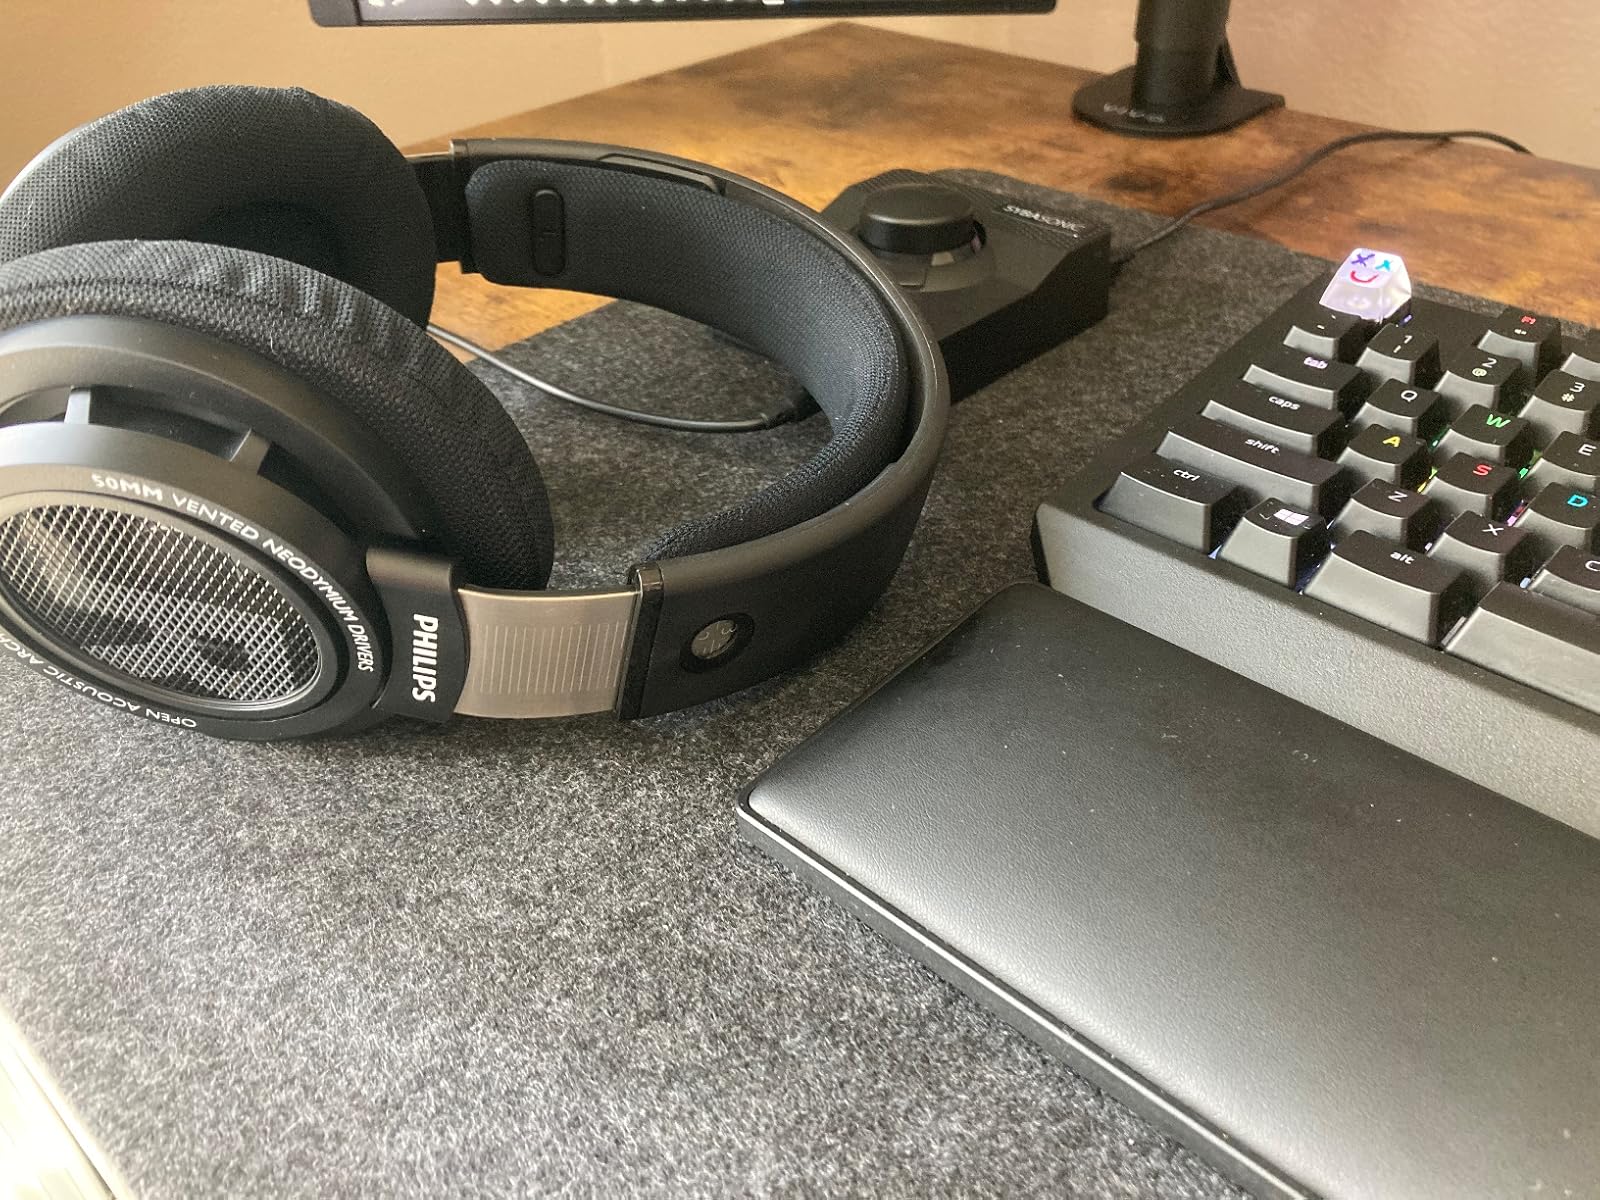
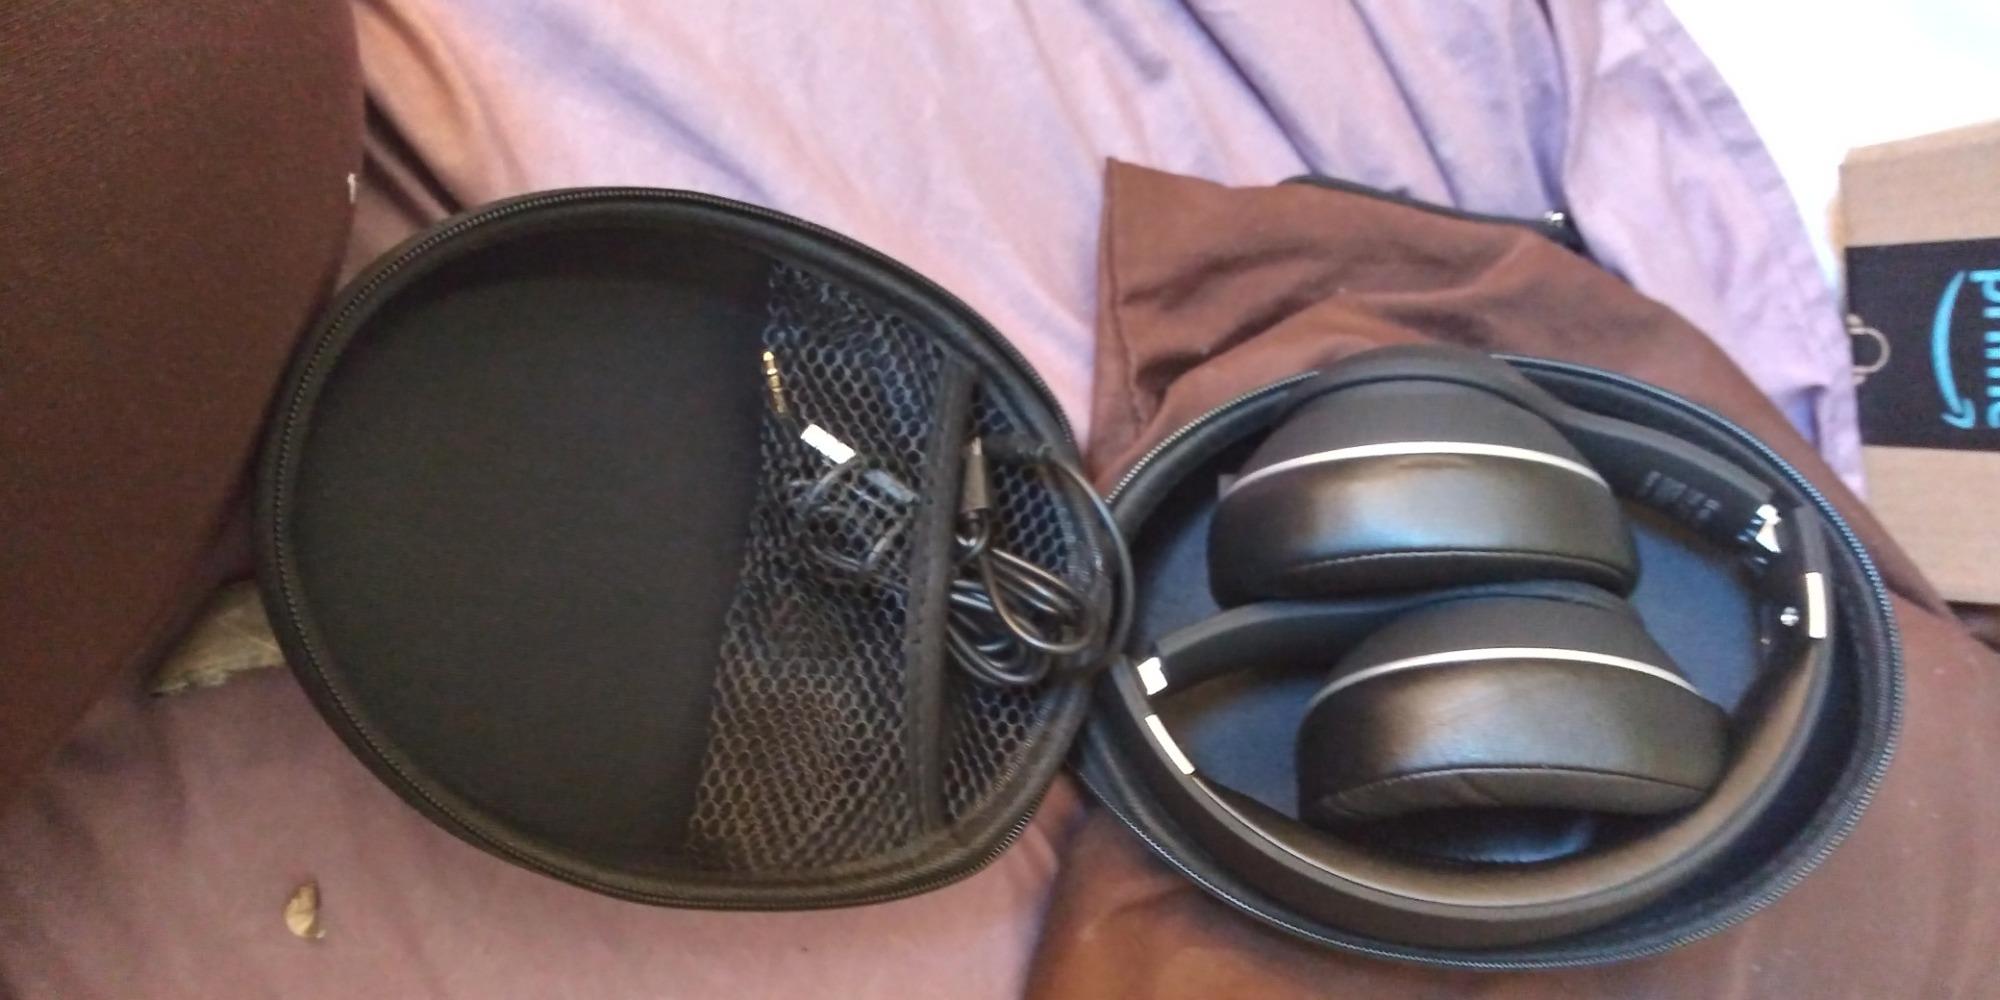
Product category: headphones
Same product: no